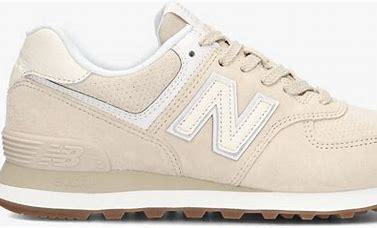
Brand: New
Model: Balance WL574